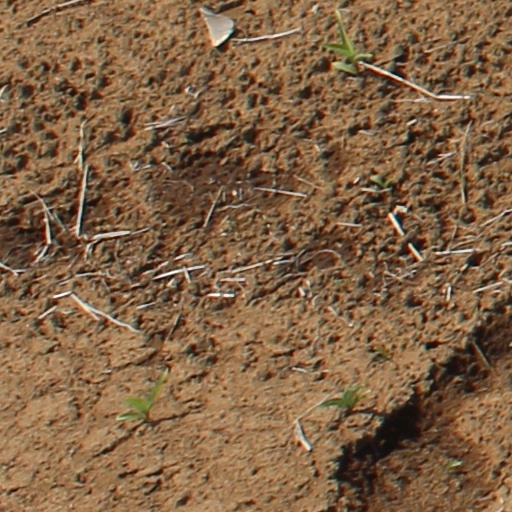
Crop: wheat